Neumünster–Bad Oldesloe railway

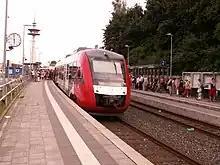
Bad Segeberg station

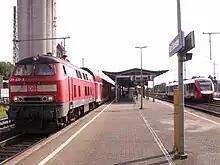
Bad Oldesloe station

The line was opened on 10 December 1875 by the then Altona-Kiel Railway Company ("Altona-Kieler Eisenbahn-Gesellschaft", AKE). In 1884, the railway company was nationalised. Until 1945, the line was considered as an extension of the Hagenow Land–Bad Oldesloe railway in Mecklenburg. The kilometre stones of this route still stand on the track (the zero stone is in Neumünster). The track is currently given the route number 1043 beginning in Neumünster (at km 74.376) and ending in Bad Oldesloe (km 119.886).